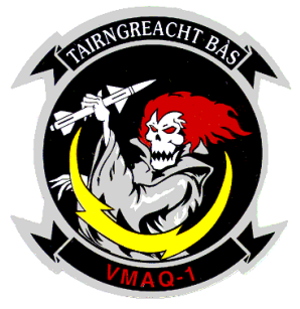
Northrop Grumman EA-6B Prowler / Brugere / US Marine Corps-eskadriller
Northrop Grumman EA-6B Prowler er et tomotors fly designet til taktisk elektronisk krigsførelse, primært elektronisk angreb. Flyet er baseret på A-6 Intruder-flystellet.